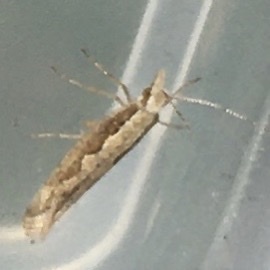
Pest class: diamondback_moth